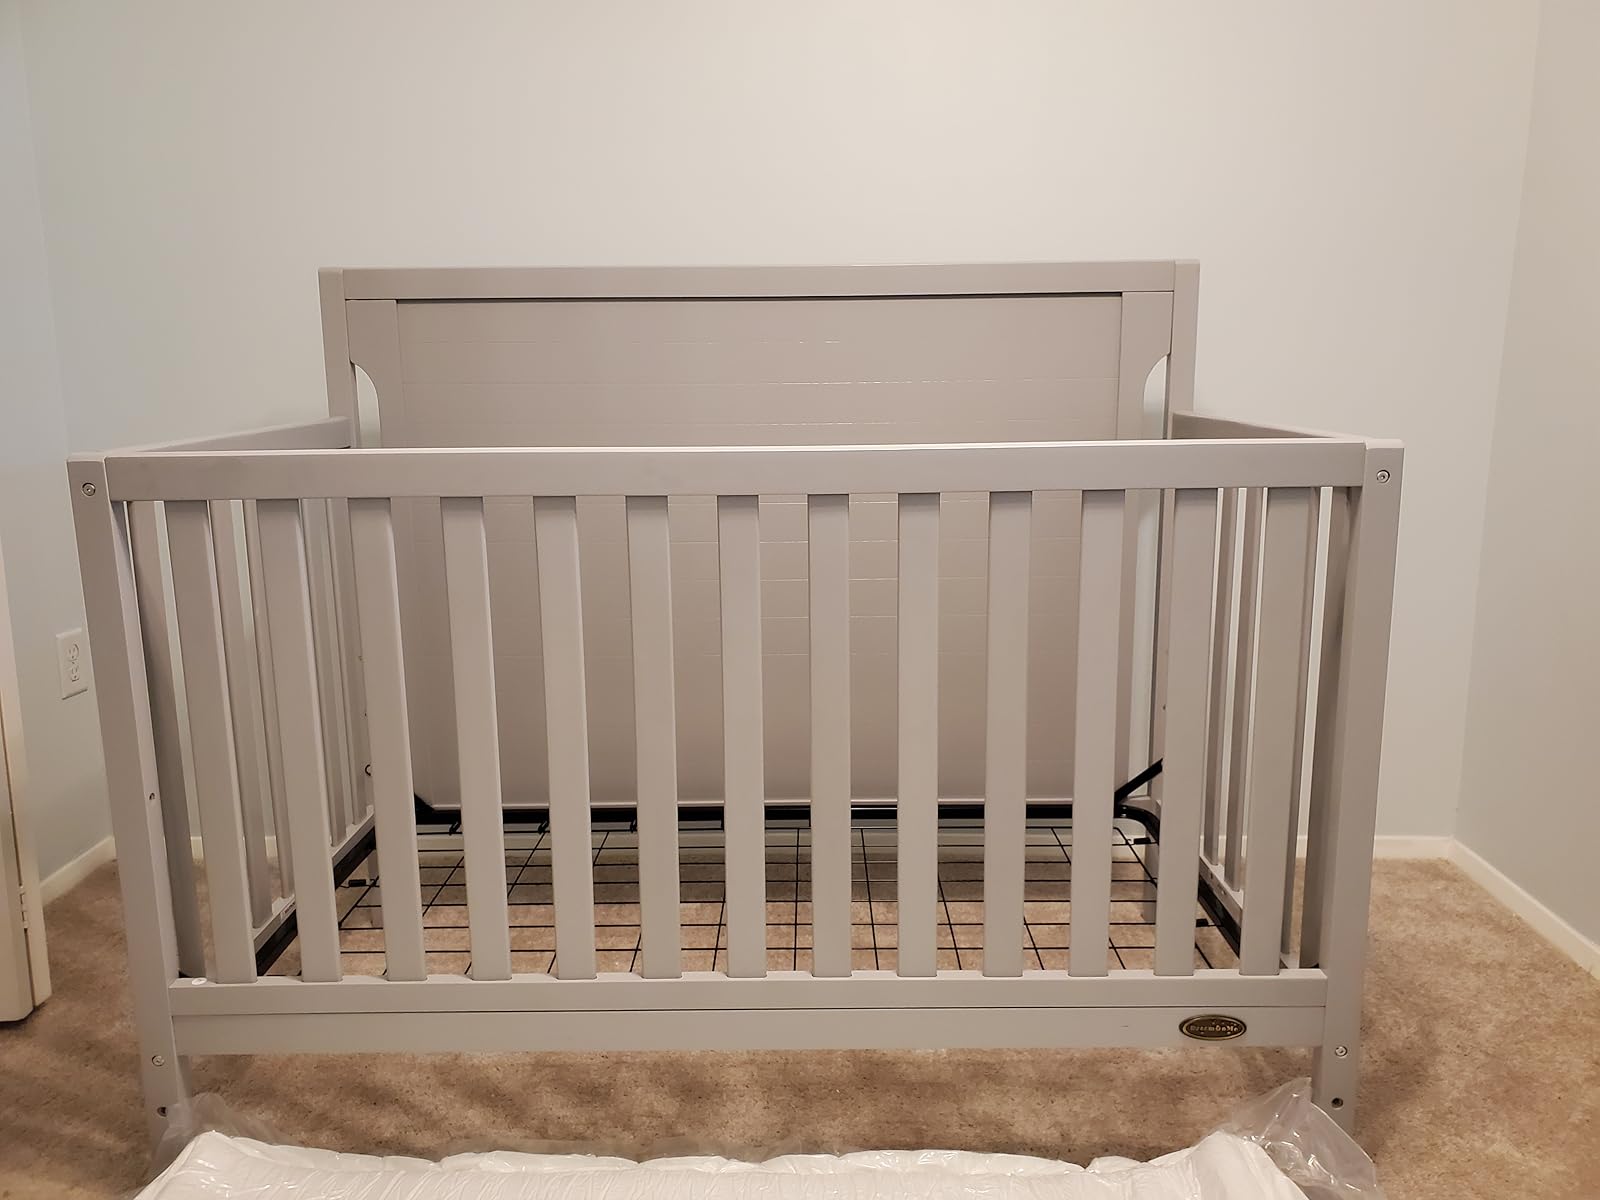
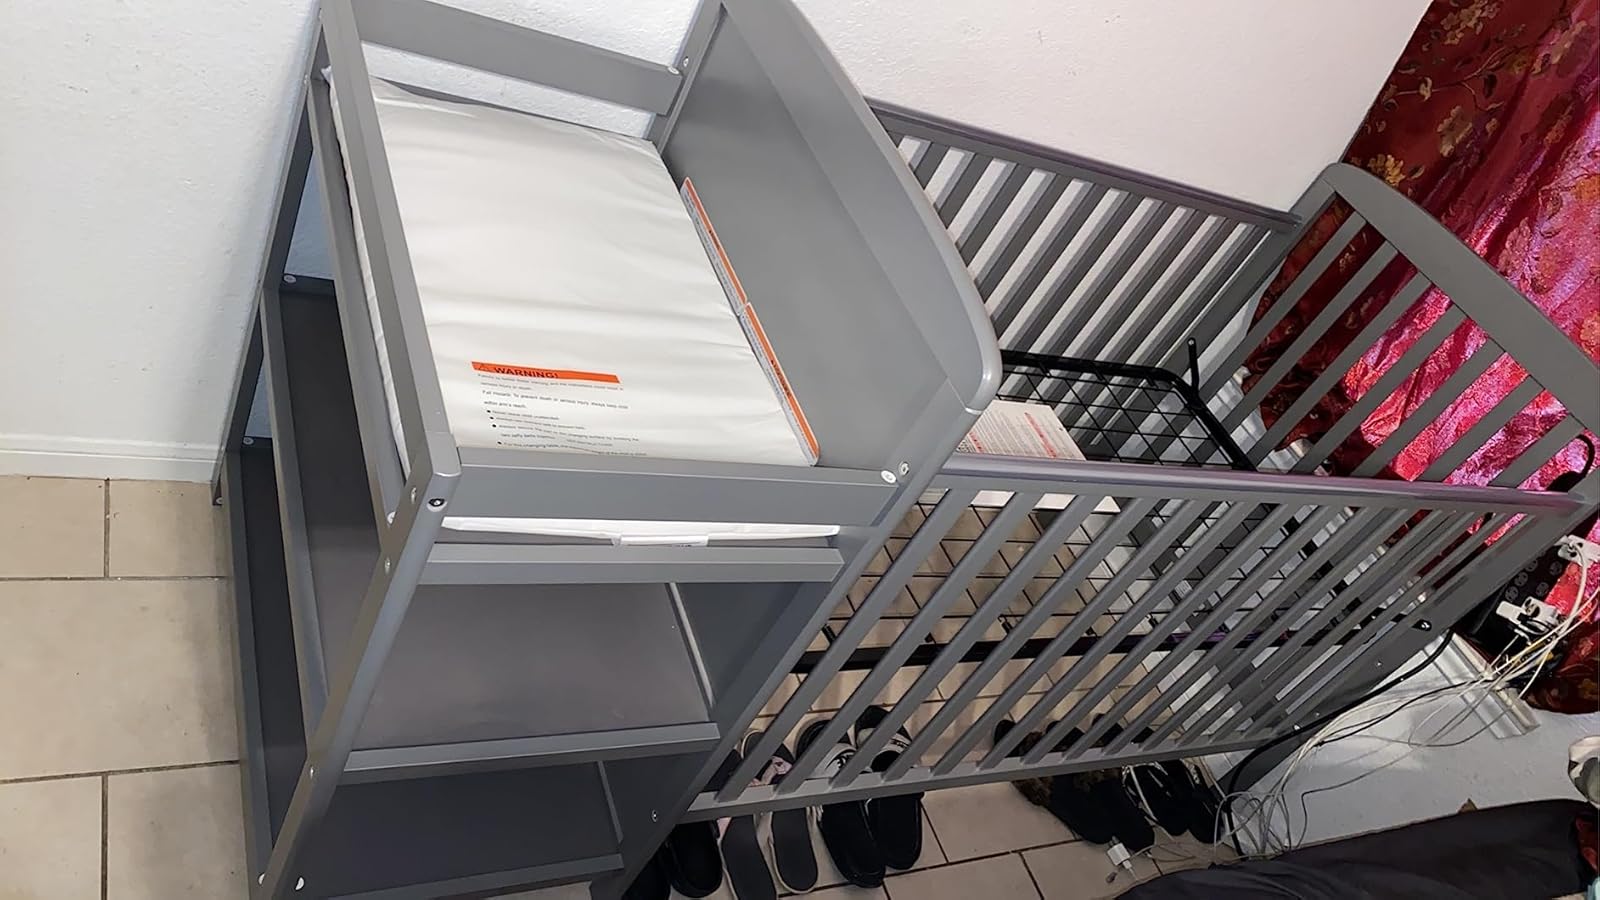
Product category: products_crib
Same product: no